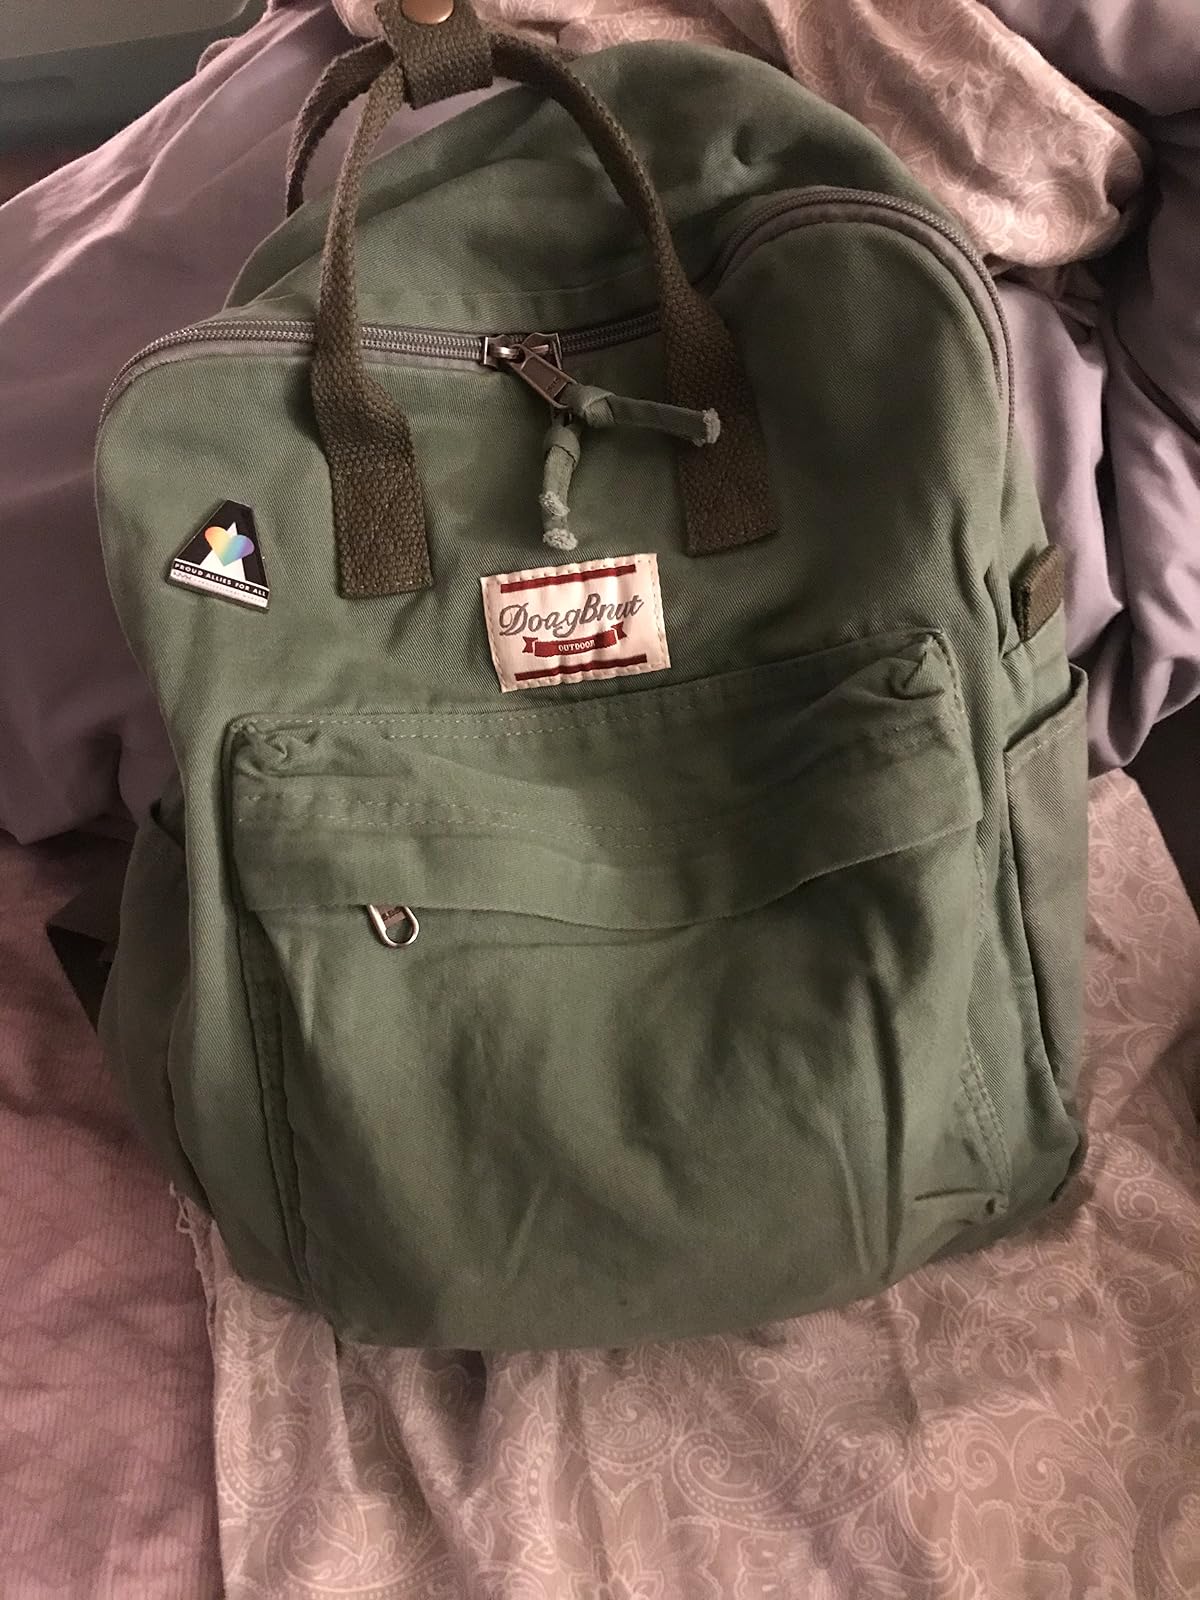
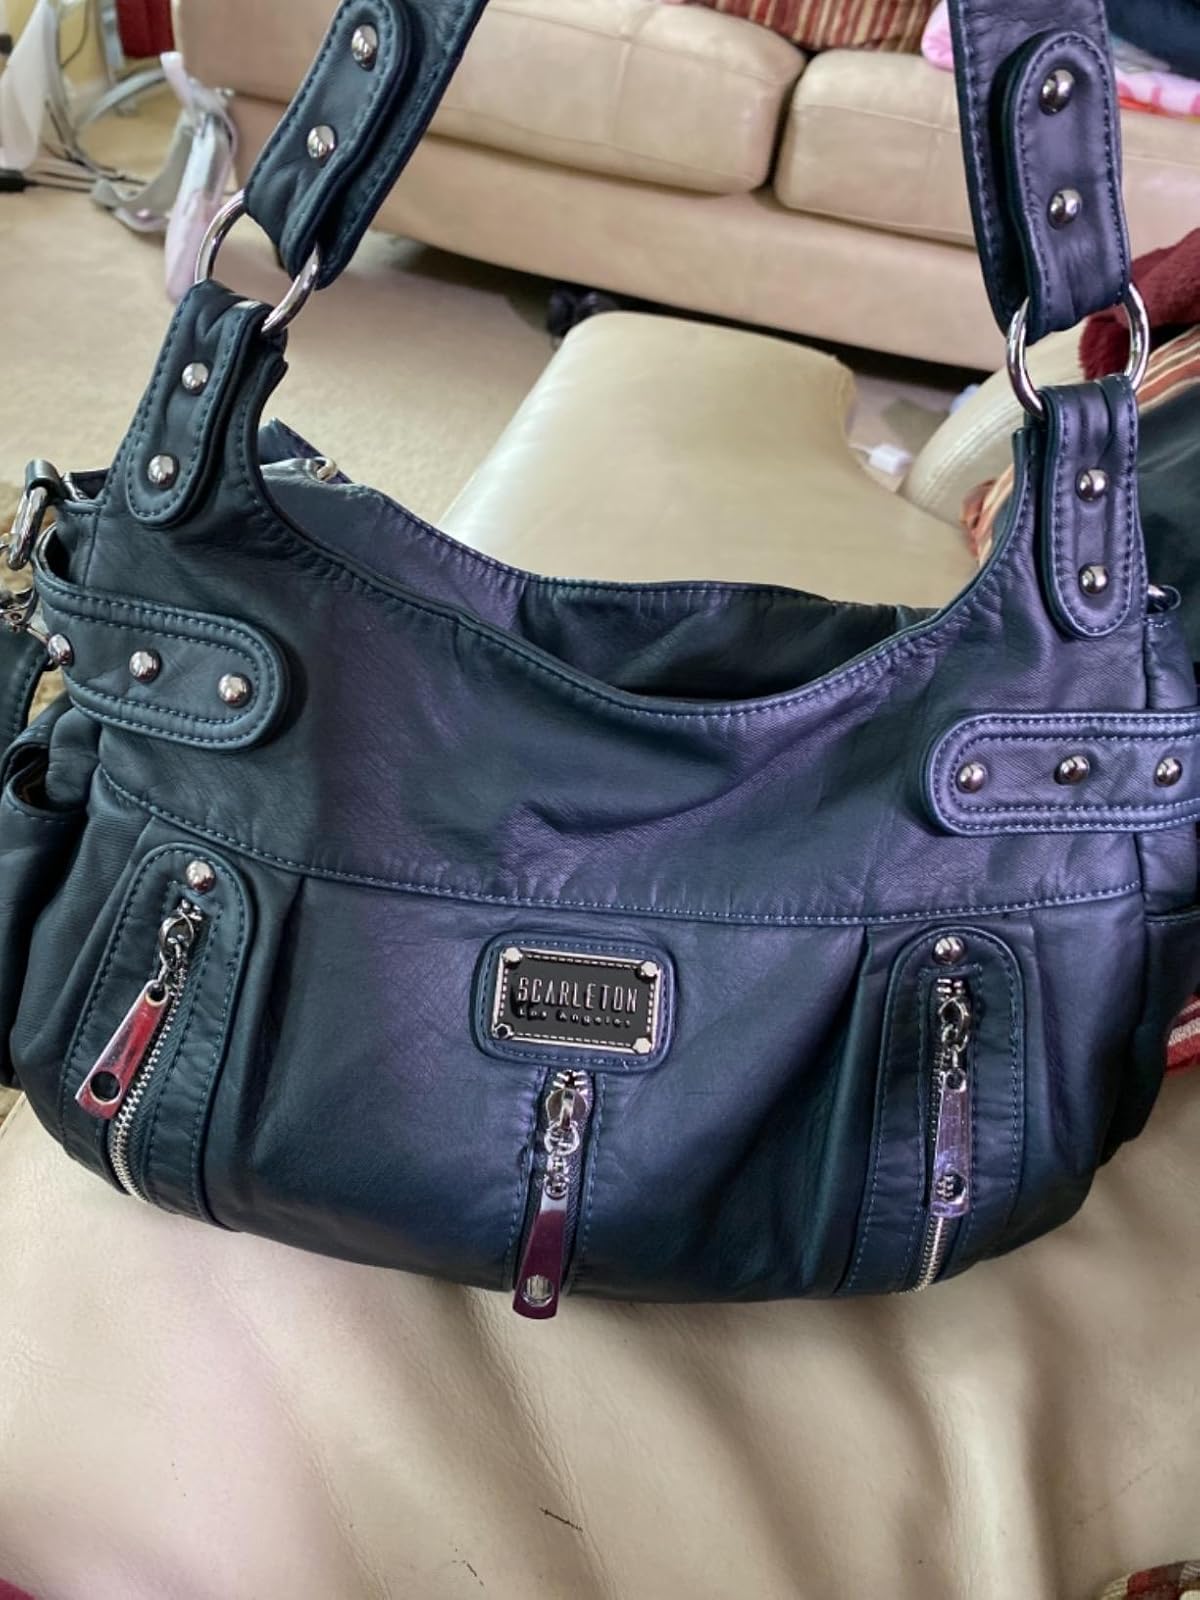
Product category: accessories_handbag
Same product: no